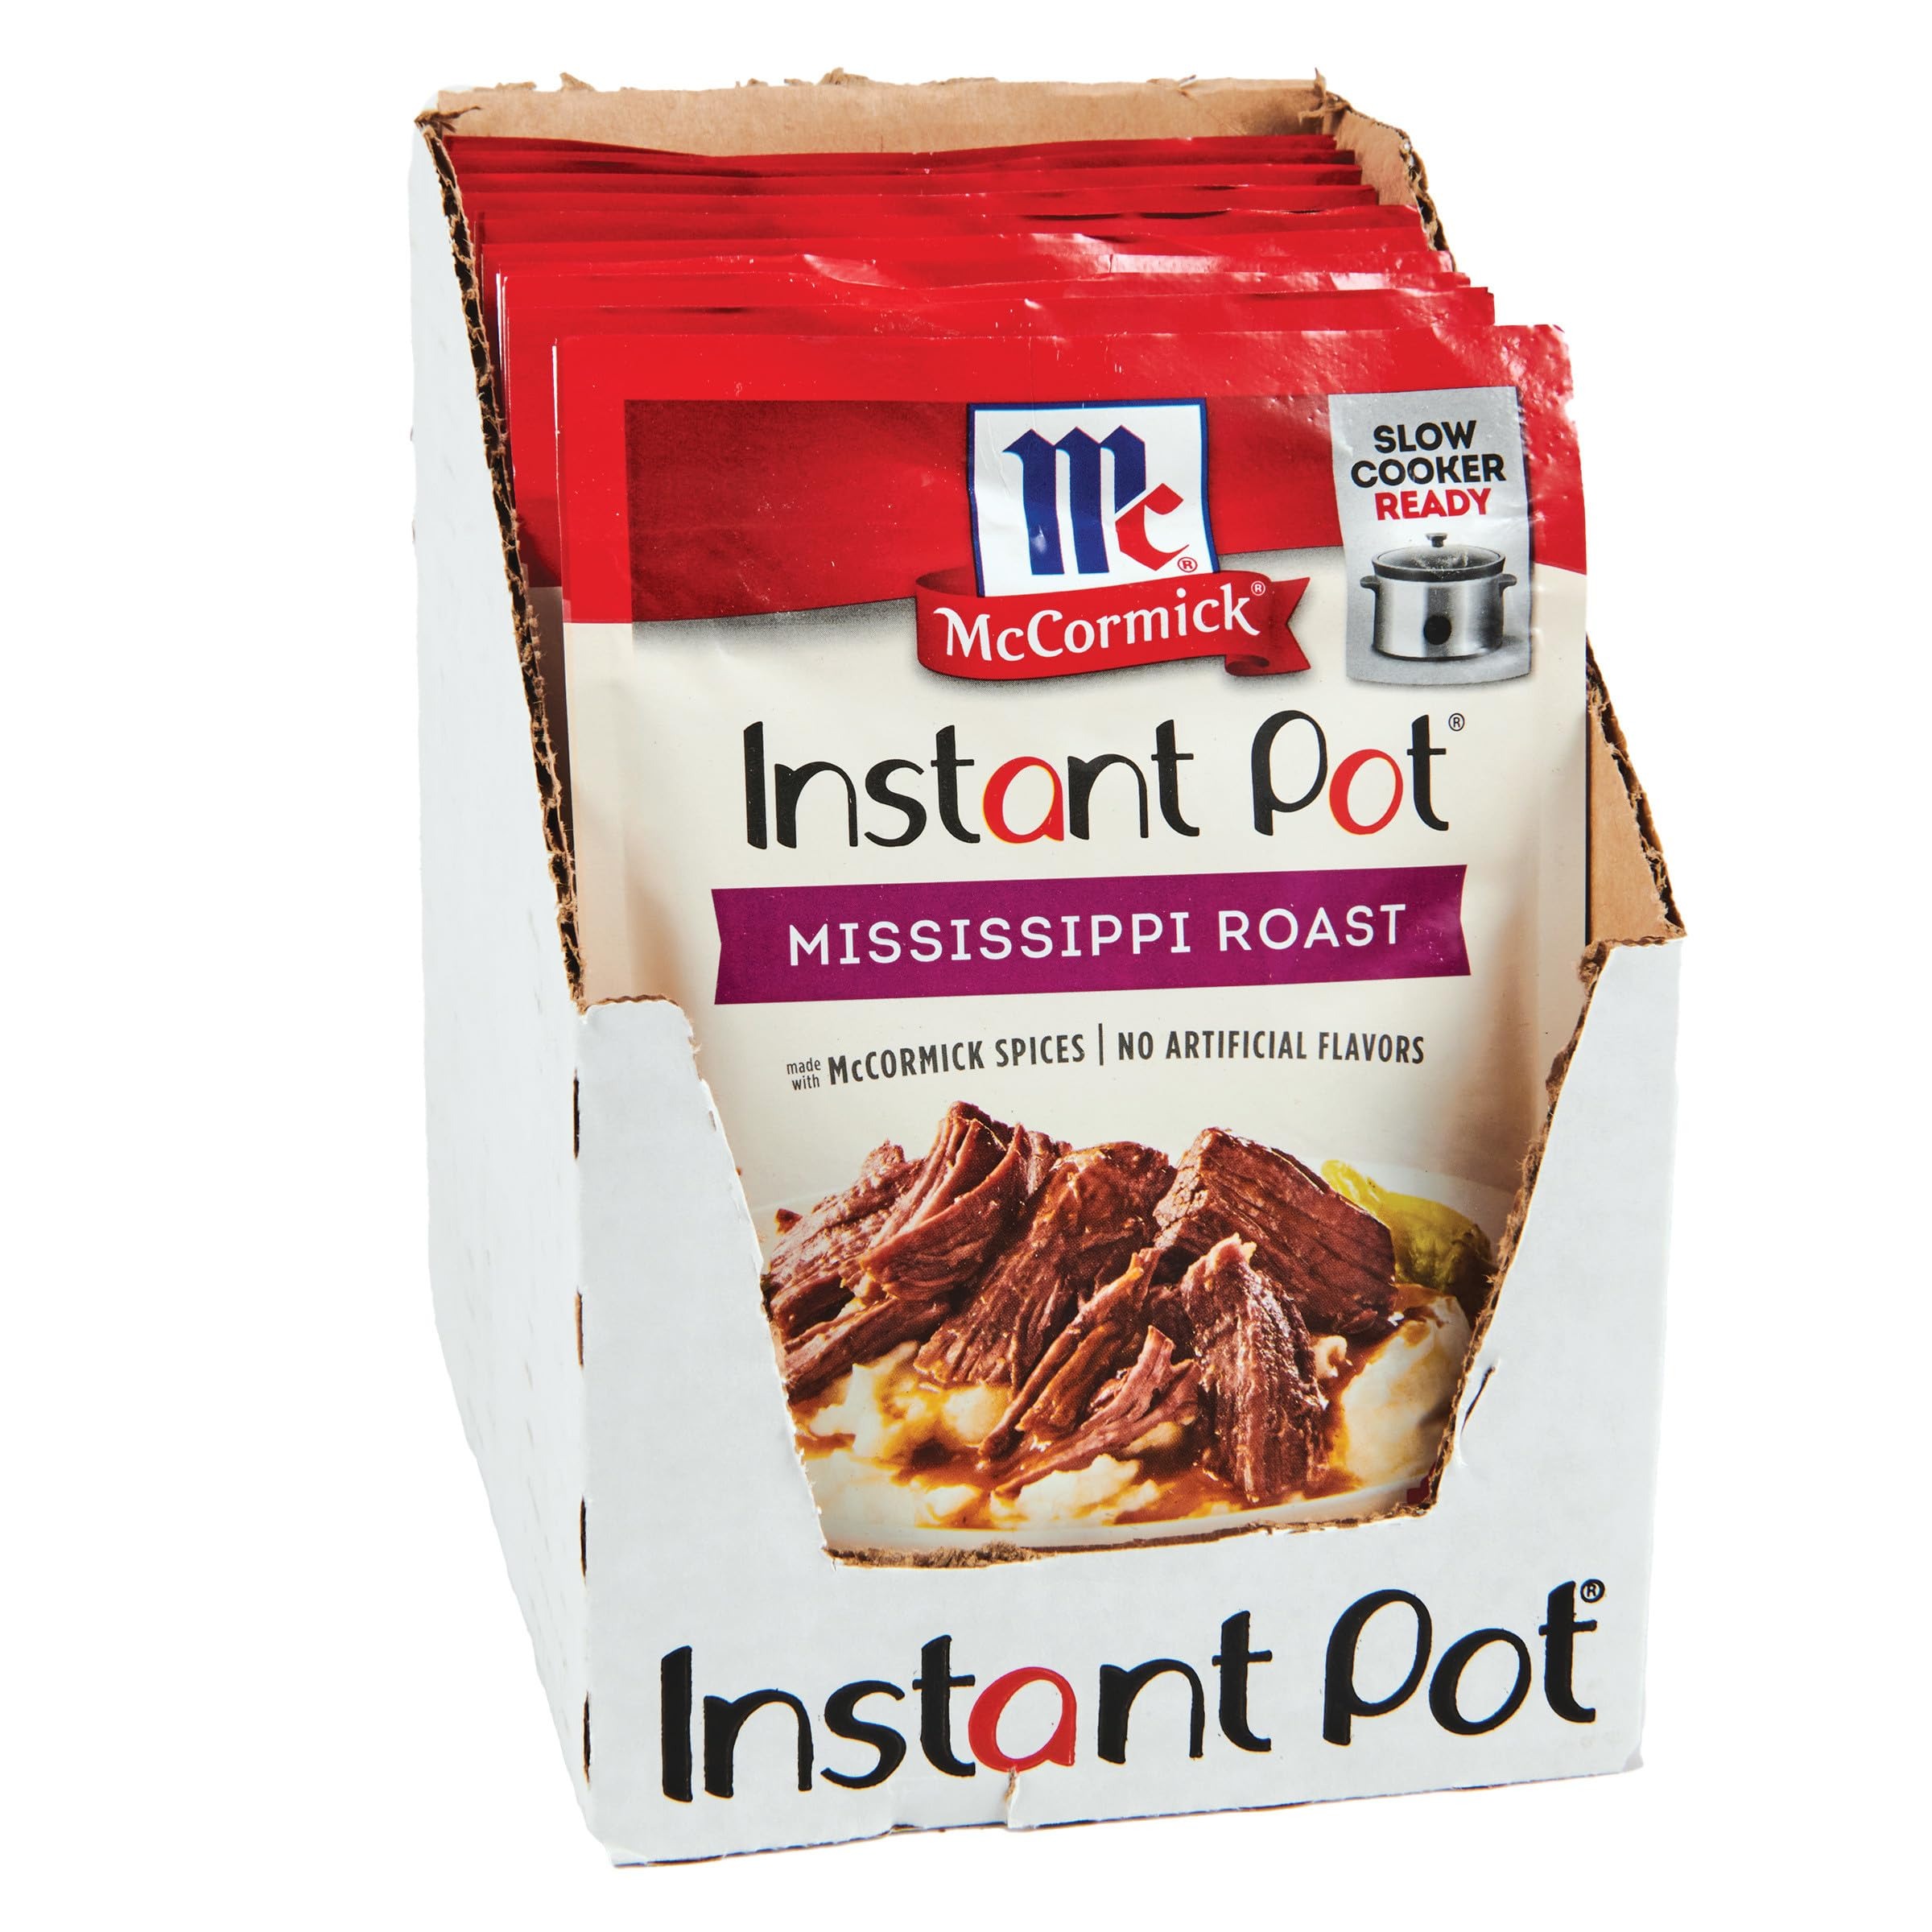
Item Name: McCormick Instant Pot Mississippi Roast Seasoning Mix, 1.25 Ounce (Pack of 12)
Bullet Point 1: Convenient, family-friendly seasoning mix for the Instant Pot
Bullet Point 2: Made with McCormick herbs and spices
Bullet Point 3: No artificial flavors
Bullet Point 4: Tender, flavorful Mississippi roast just 60 minutes with pressure cooker
Bullet Point 5: Slow cooker friendly, too! Cook for 8 hours on low, 4 hours on high
Value: 15.0
Unit: Ounce

Price: 8.95